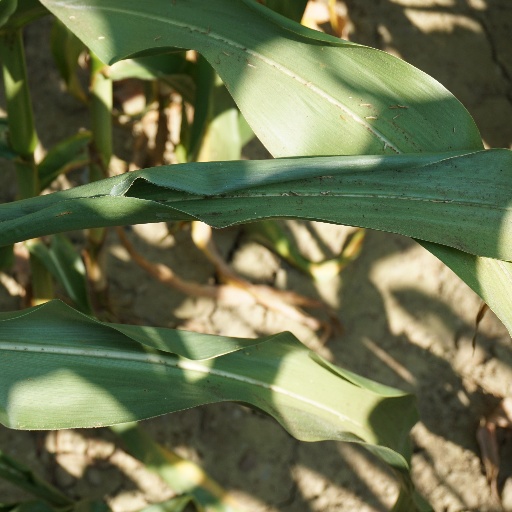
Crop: maize; corn